Kvíabryggja Prison

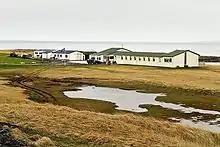
Kvíabryggja prison

Kvíabryggja Prison is a prison in Iceland, located in Snæfellsnes.